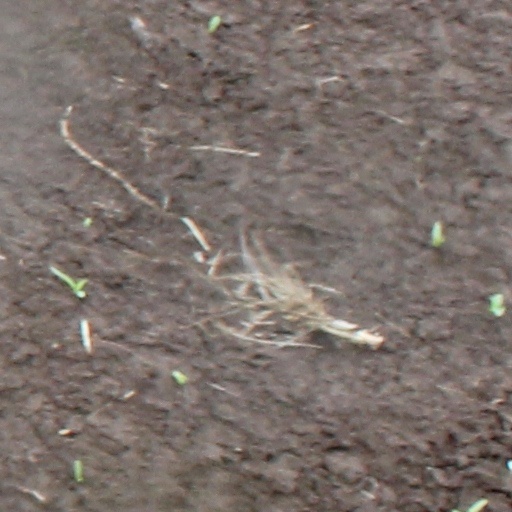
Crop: wheat